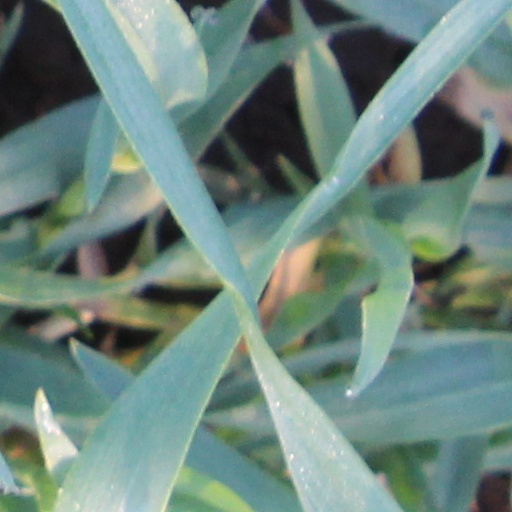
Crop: wheat